Rosemary Murphy

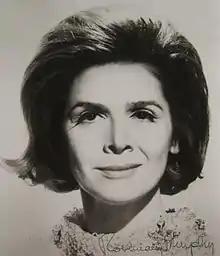
Murphy in 1970

Rosemary Murphy (January 13, 1925 – July 5, 2014) was an American actress of stage, film, and television. She was nominated for three Tony Awards for her stage work, as well as two Emmy Awards for television work, winning once, for her performance in "Eleanor and Franklin" (1976).